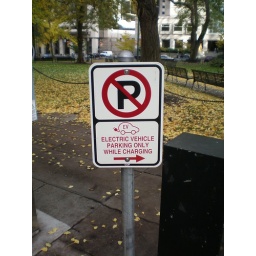
I spotted this sign in Portland, OR. Pretty cool on-street electric vehicle parking for charging.